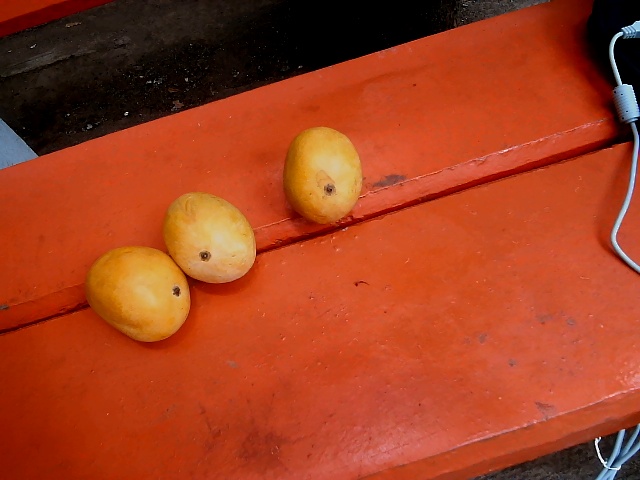
Label: Ripe_Mango